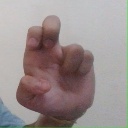
अक्षर: अ